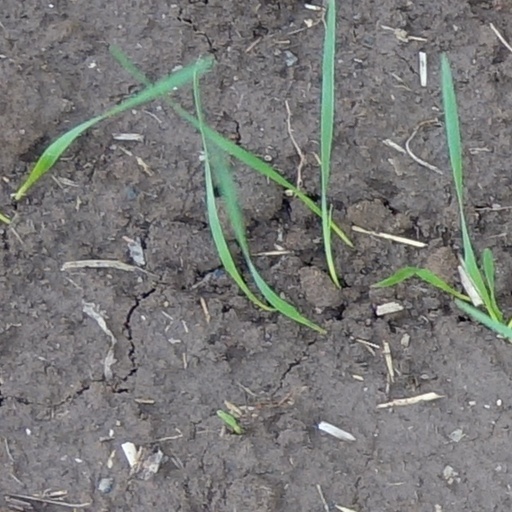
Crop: wheat